J. F. Oberlin

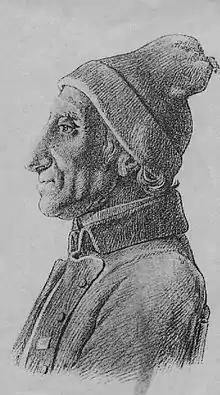

J. F. Oberlin (31 August 1740 – 1 June 1826) was an Alsatian pastor and a philanthropist. He has been known as John Frederic(k) Oberlin in English, Jean-Frédéric Oberlin in French, and Johann Friedrich Oberlin in German.